Tartus

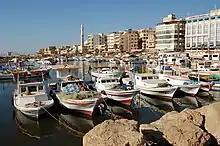
Boats in Tartus harbor

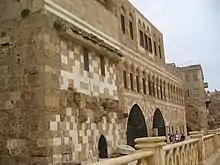
A former Templar citadel, later a naval fortress

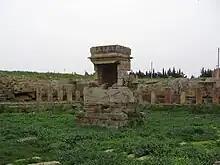
Phoenician Temple (Ma'abed), cella at the center of the court, Amrit of Tartus in 2006

Tartous has expanded over time. Gardens in the city include Al-Basel Park. Tartus was an attractive destination for tourists from Europe and Arab countries prior to the civil war.